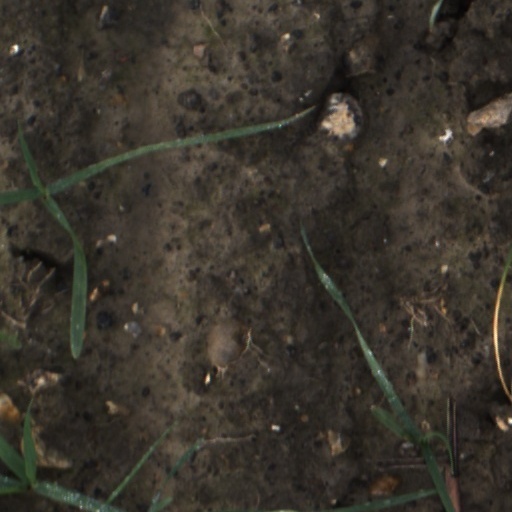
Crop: wheat